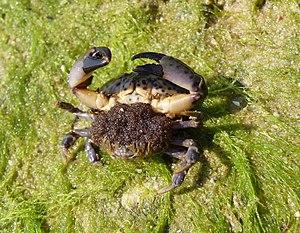
Femelle de photographiée durant la période de frai. Photo prise sur les rives de la mer noire. Русский: Краб ксанто поресса, самка с икрой. Чёрное море Sunda: Keuyeup bikang dina mangsa endogan (ngagayot dina beuteungna) di Laut Hideung. Українська: Краб ксанто поресса, самка з ікрою. Чорне море Türkçe: Yumurtalarını taşıyan dişi bir Xantho poressa yengeci. Karadeniz, Ukrayna Português: Caranguejo fêmea da espécie Xantho poressa transporta os ovos agarrados ao abdômen perto do Mar Negro, Ucrânia. Bosanski: Kraba Xantho poressa, ženka tokom perioda mrijesta, nosi jajašca ispod svog tijela. Crno more, Ukrajina. Čeština: Krab druhu Xantho poressa, samice s nakladenými vajíčky, Černé moře, Ukrajina. Magyar: Petéit hordó Xantho poressa rák nőstény egyede ívás idején (Fekete-tenger, Krím-félsziget) Italiano: Granchio femmina Xantho poressa, mentre trasporta le uova sotto il suo addome. Fotografata sul Mar Nero in Ucraina. 한국어: 배에 알을 짊어진 산란기의 부채게 (Xantho poressa). 우크라이나 흑해에서 촬영.
Xantho poressa est une espèce de crabe originaire de la mer Noire, de la mer Méditerranée et de l'Est de l'océan Atlantique. C'est l'une des quatre espèces du genre Xantho.